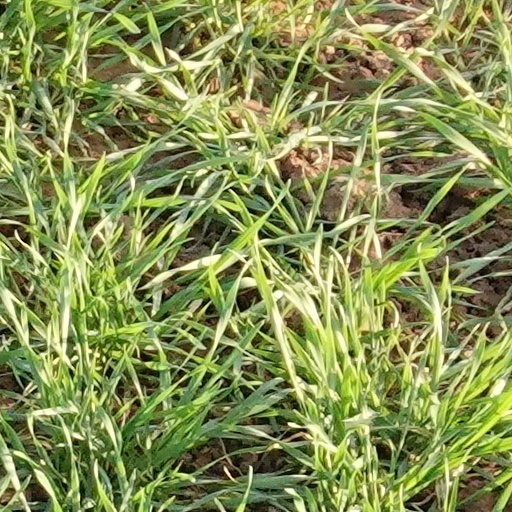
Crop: wheat